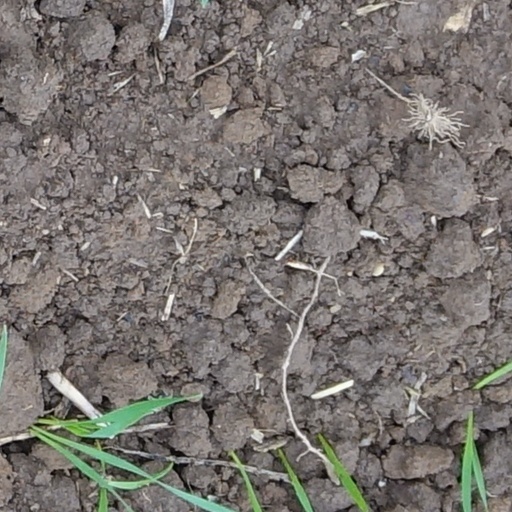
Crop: wheat